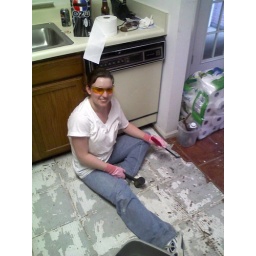
I decided to go work on the master bedroom demo, so rebecca is finishing up the floor in the kitchen.